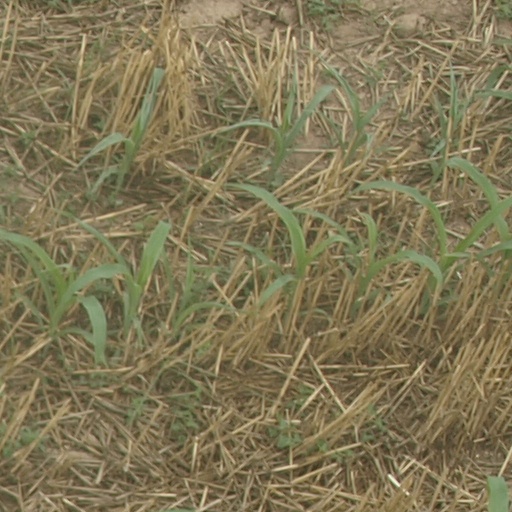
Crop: maize; corn